Stabilisation Force in Bosnia and Herzegovina

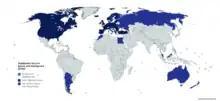
Stabilisation Force in Bosnia and Herzegovina SFOR Map

The Stabilisation Force (SFOR) was a NATO-led multinational peacekeeping force deployed to Bosnia and Herzegovina after the Bosnian War. Although SFOR was led by NATO, several non-NATO countries contributed troops. It was replaced by EUFOR Althea in December 2004.